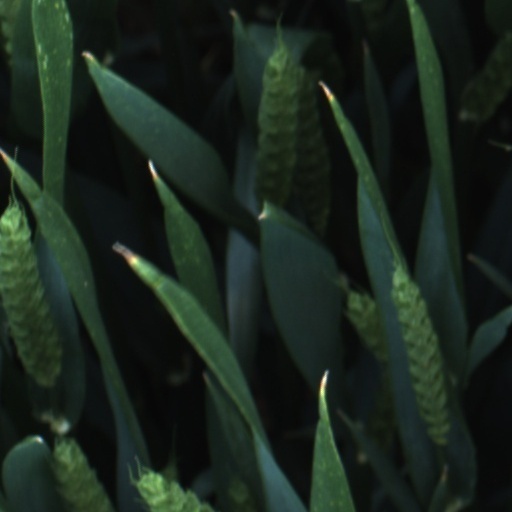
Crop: wheat